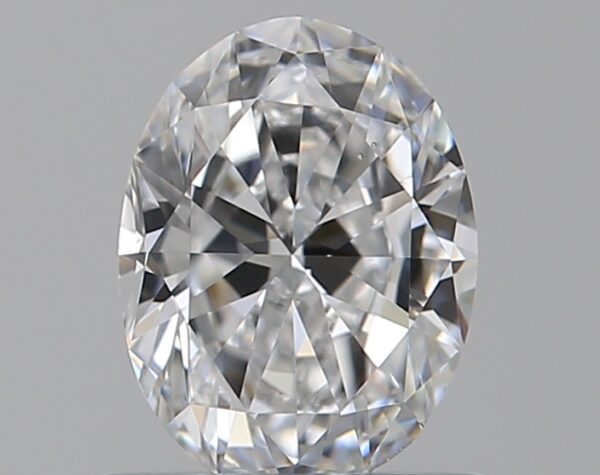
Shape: oval
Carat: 0.65
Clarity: VS2
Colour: D
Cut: VG
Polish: EX
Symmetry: VG
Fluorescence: M
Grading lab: GIA
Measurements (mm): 6.59 x 4.9 x 2.95